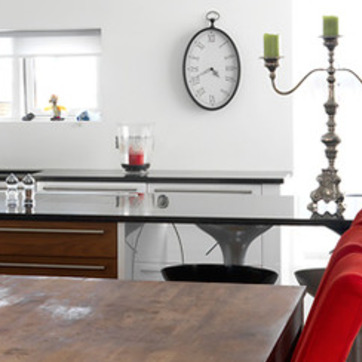
Material: polishedstone